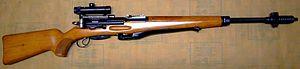
Zfk55